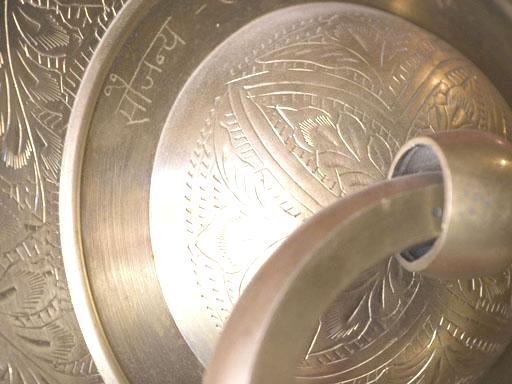
Material: metal